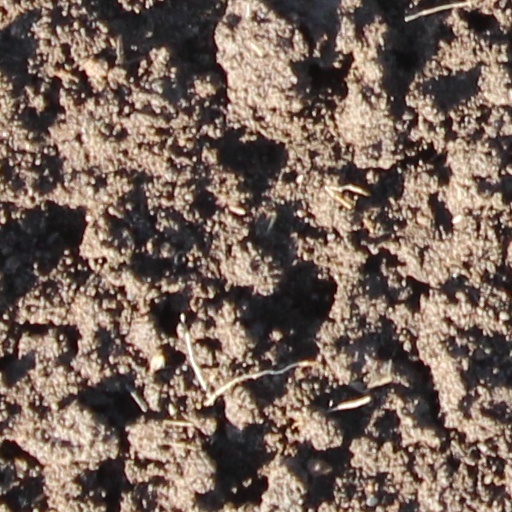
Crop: wheat